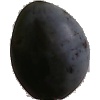
Label: Plum 3